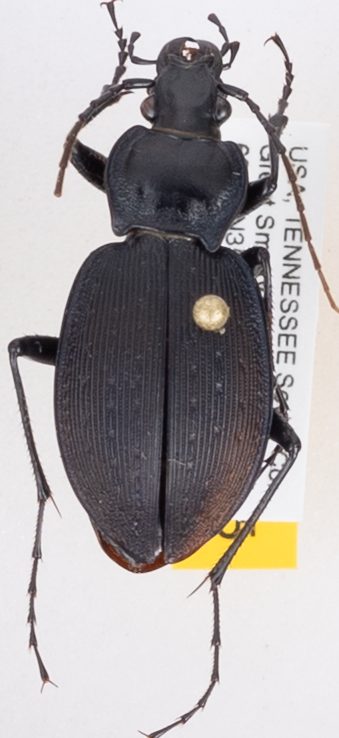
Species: Carabus goryi
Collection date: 2017-04-18
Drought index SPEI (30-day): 0.096
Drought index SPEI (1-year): -1.45
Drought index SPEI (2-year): -1.01